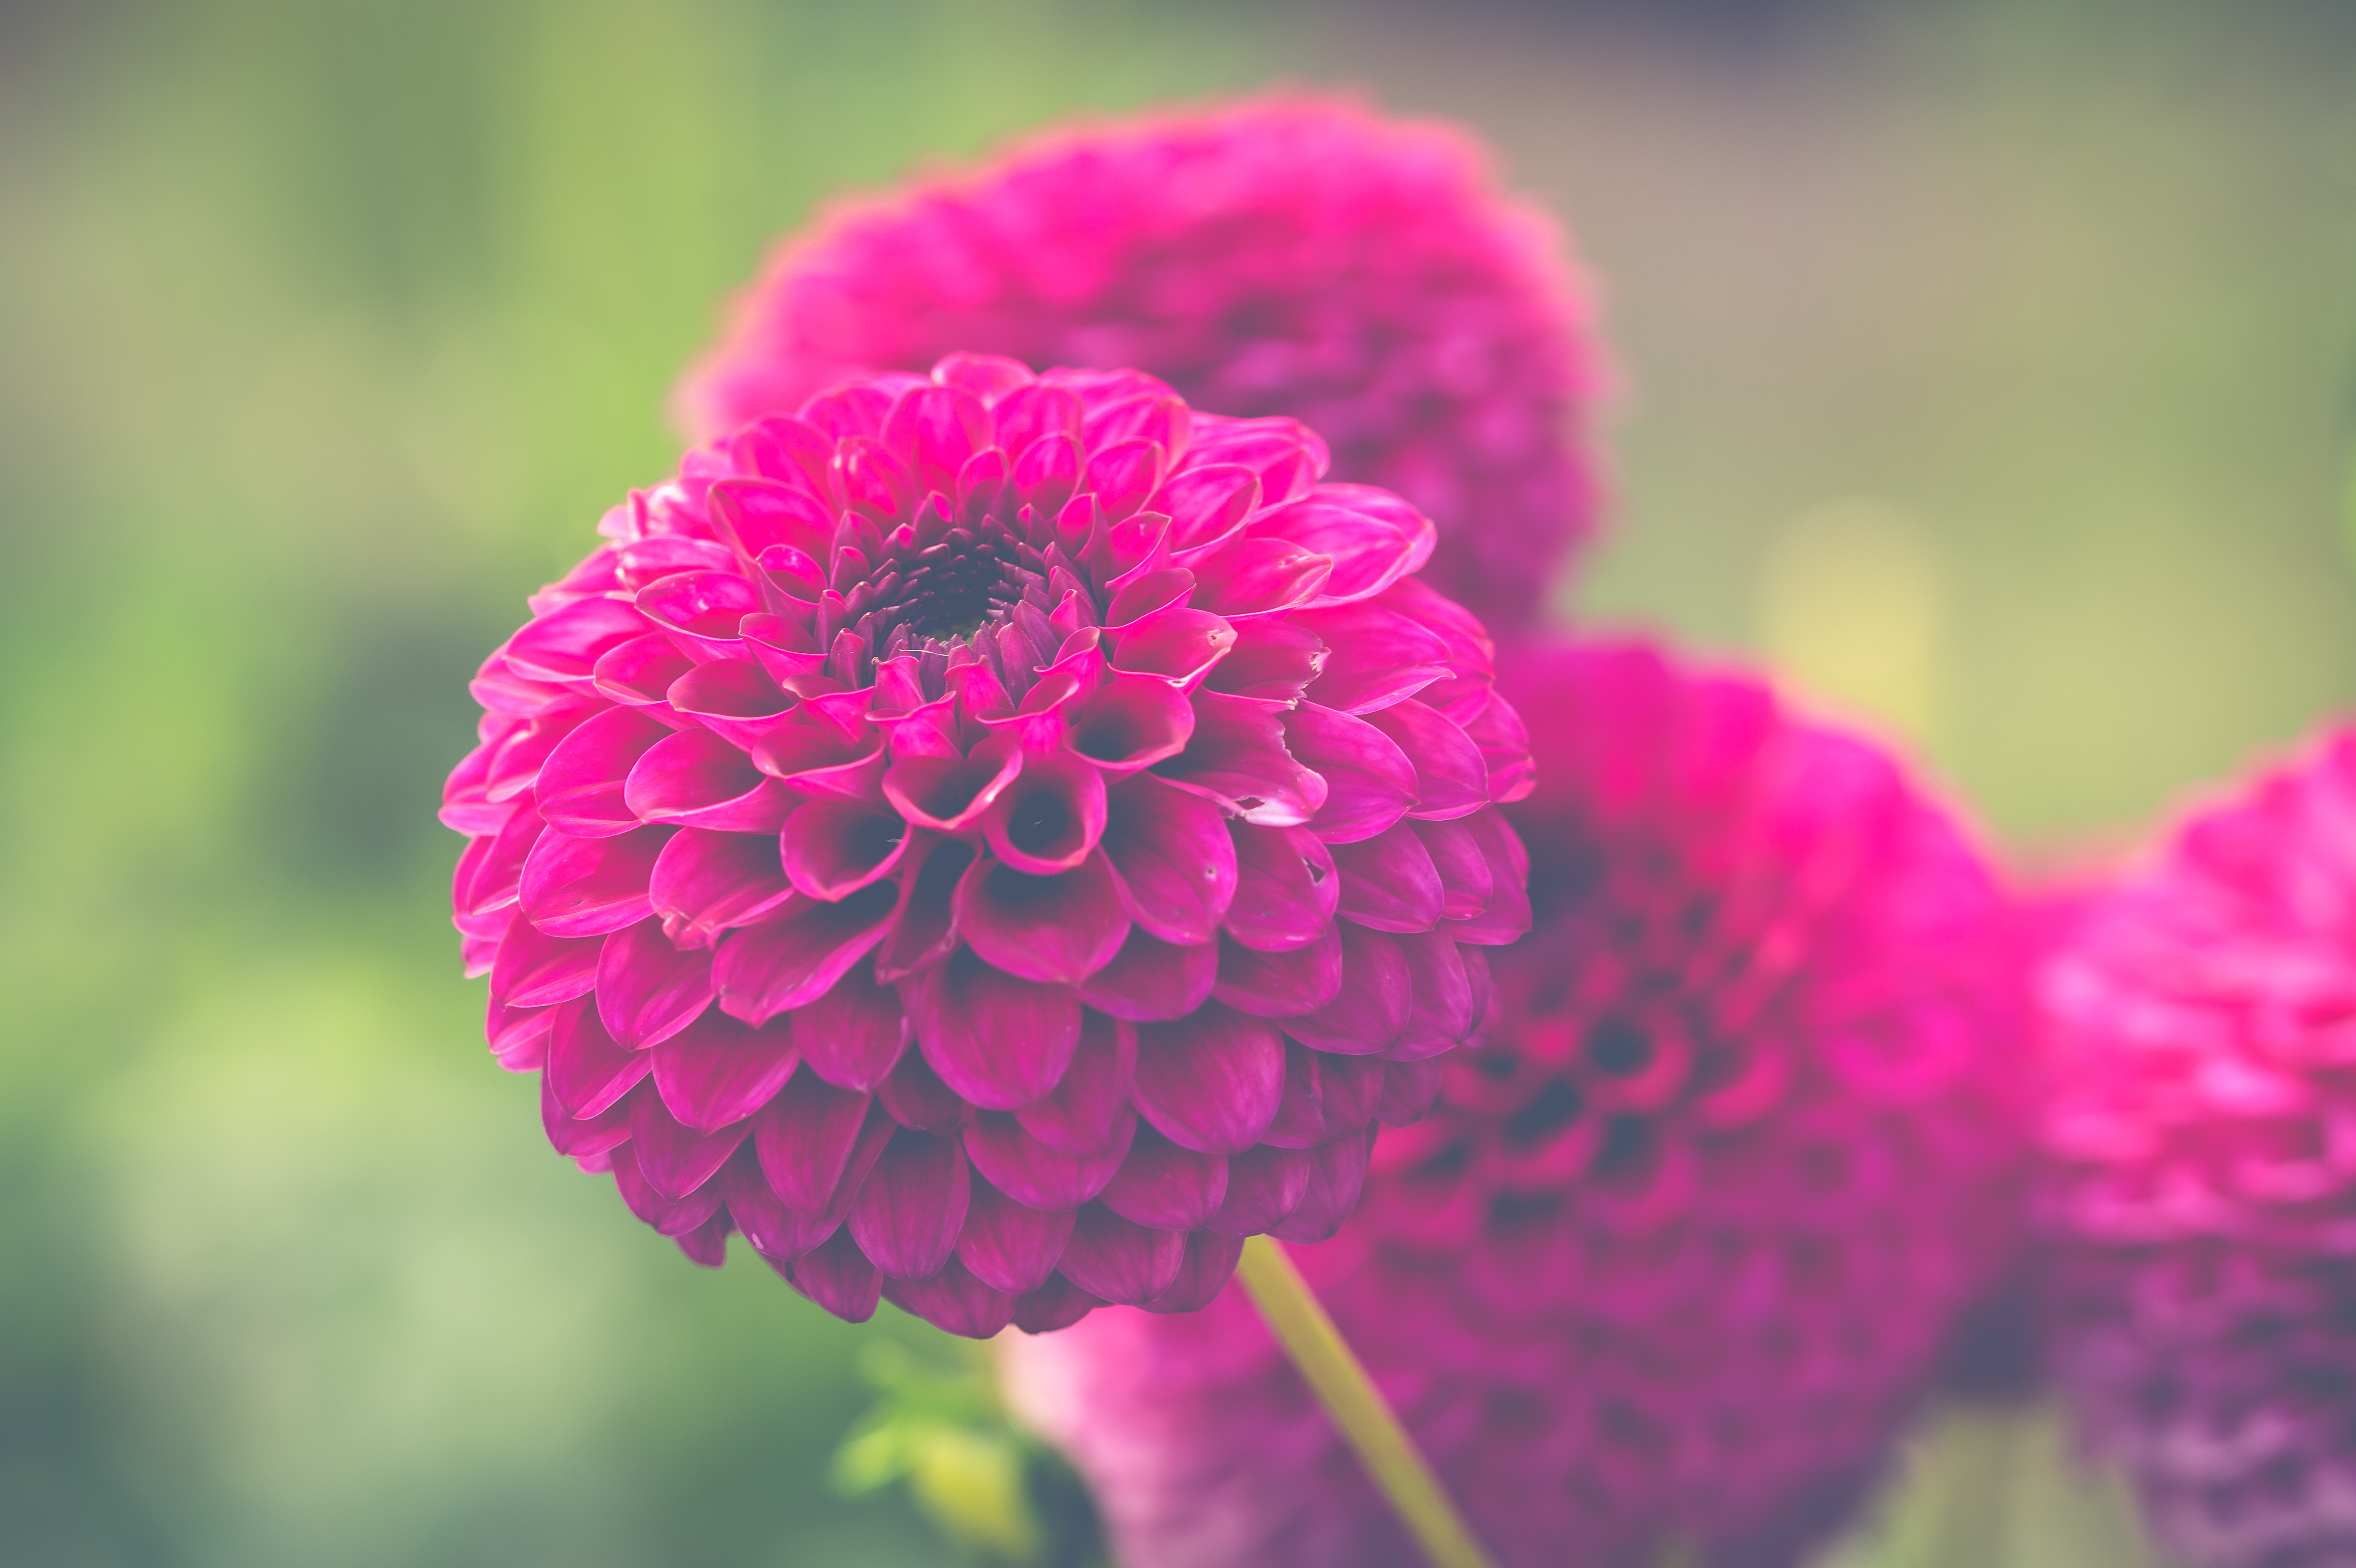
purple, vintage, flowers, flower, nature, garden, colorful, background, pink, dahlia, plant, flowering plant, magenta, petal, close up, annual plant, macro photography, garden cosmos, daisy family, blossom, spring, herbaceous plant